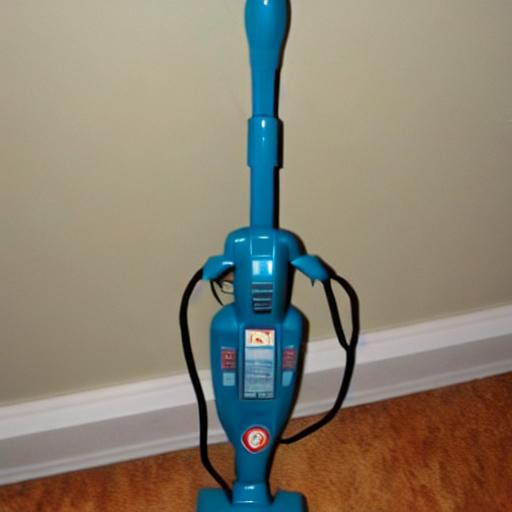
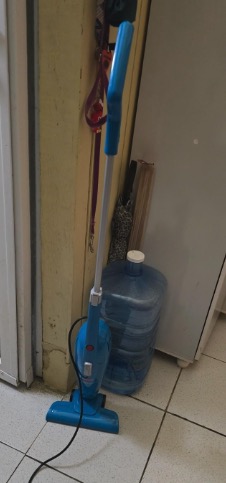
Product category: items_vacuum
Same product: no